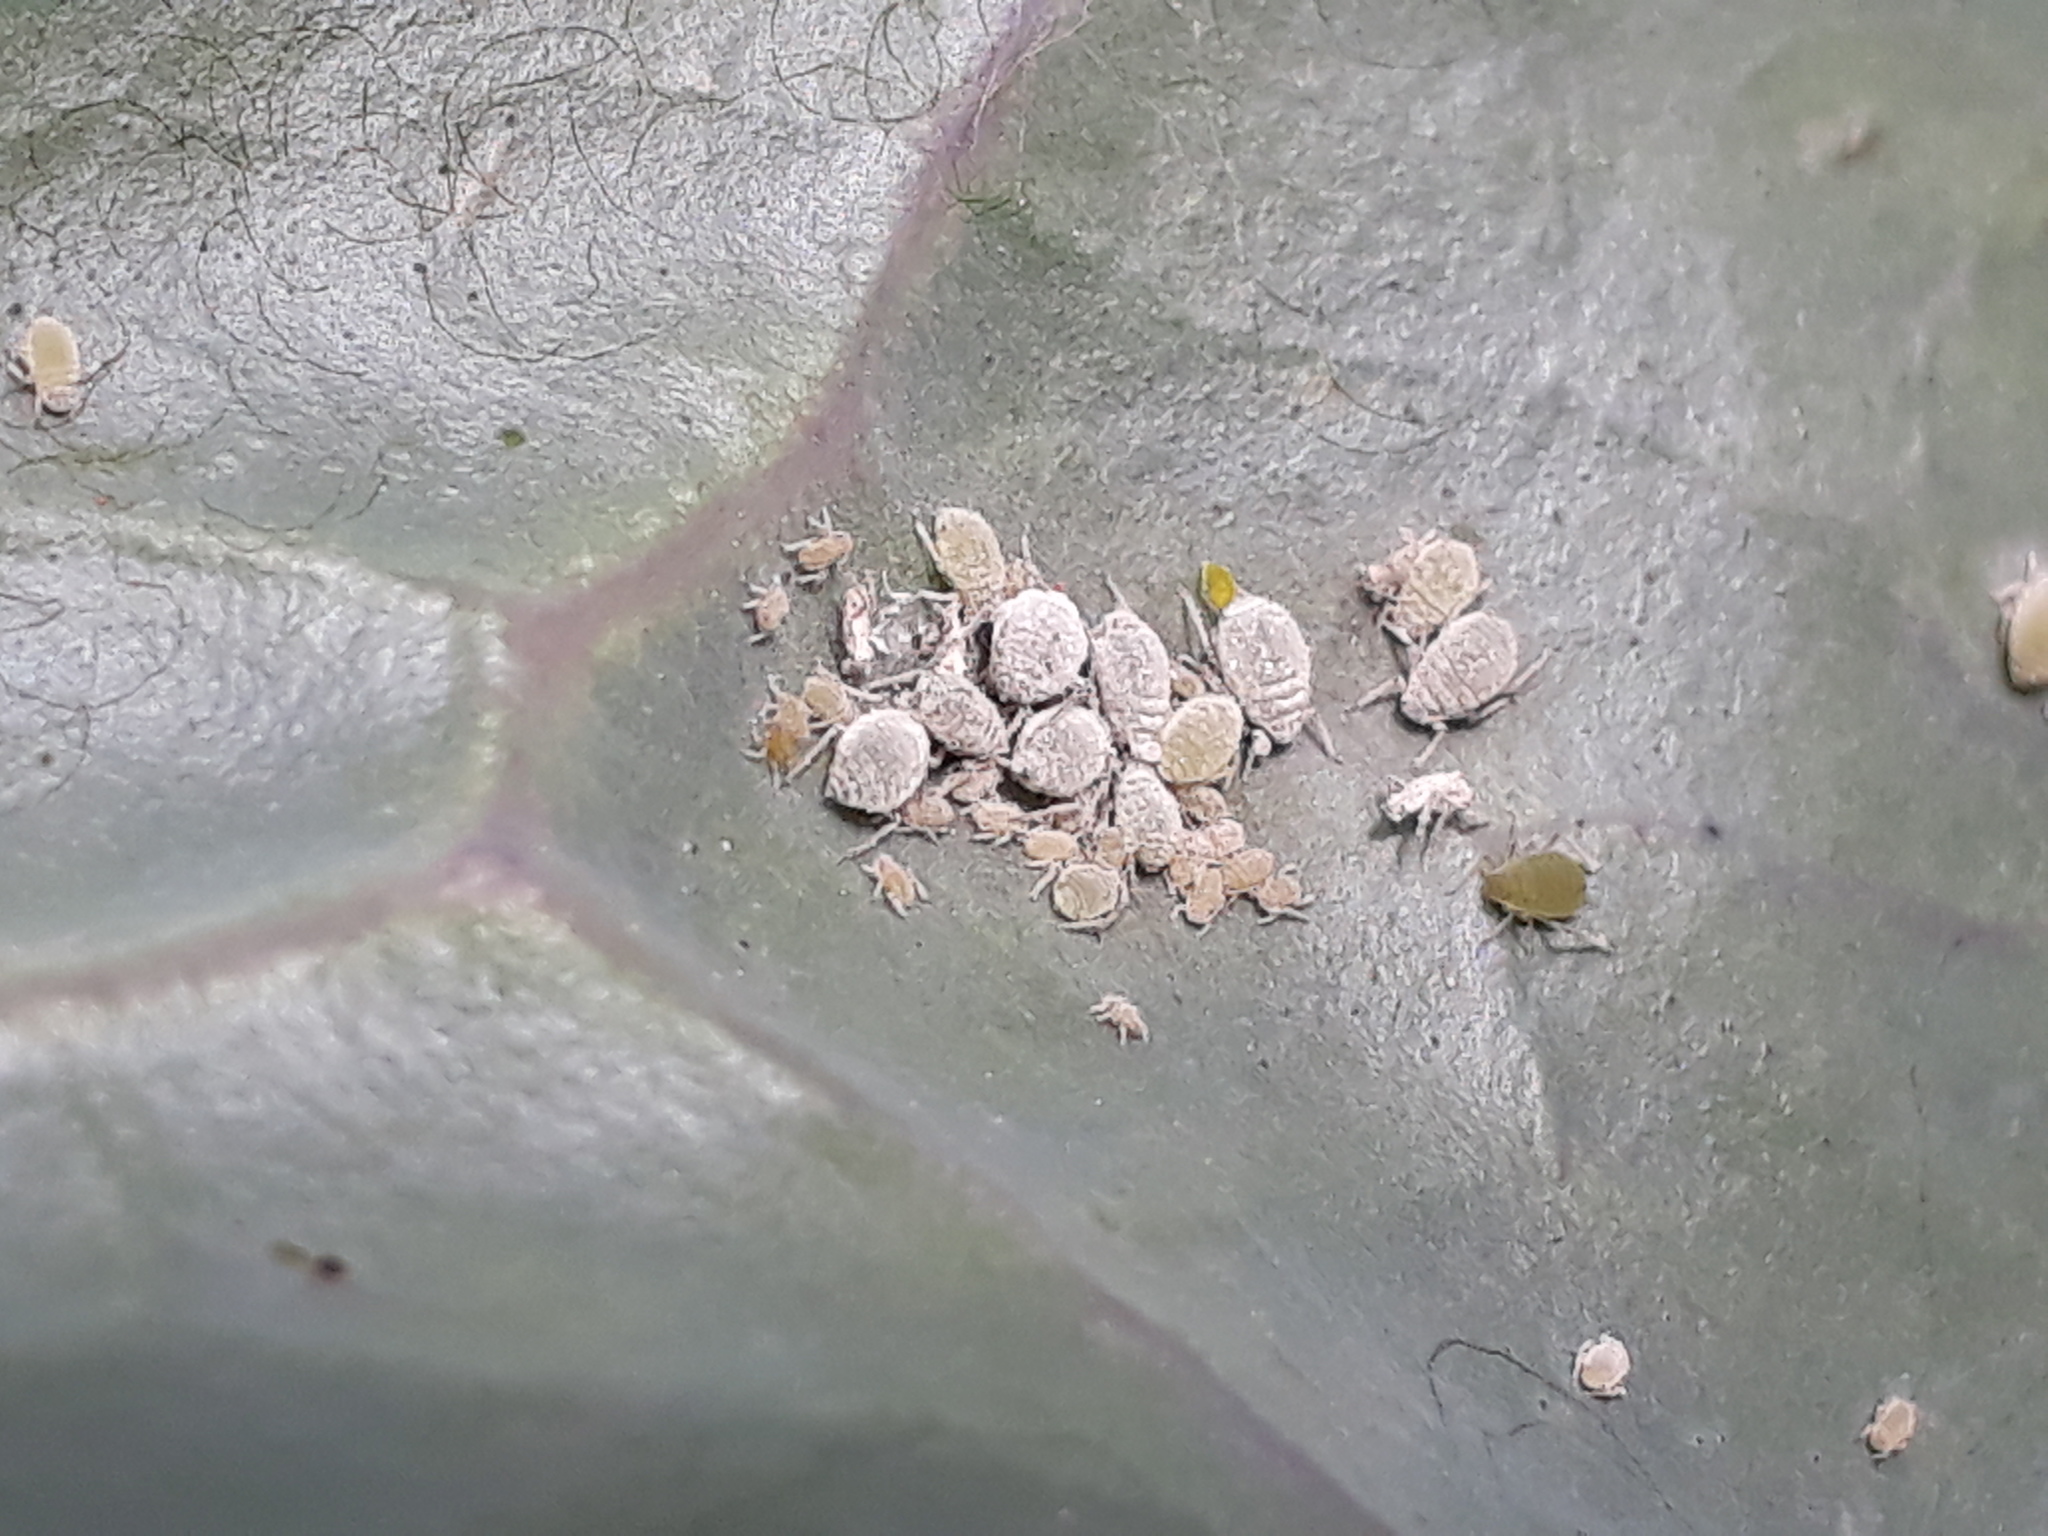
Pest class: cabbage_aphid